The Congress (2013 film)

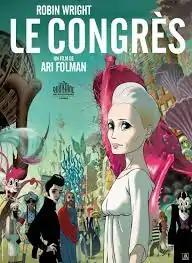
French promotional poster

The Congress is a 2013 English-language live-action/animated science-fiction drama film written and directed by Ari Folman, based on Stanisław Lem's 1971 Polish science-fiction novel "The Futurological Congress". It stars Robin Wright as a fictionalized version of herself who agrees to have a film studio use a digital clone of her in any film they want. "The Congress" then flashes forward twenty years later to her travels in the studio's animated utopia world, where anyone can become an avatar of themselves, but are required to use hallucinogenic drugs to enter a mutable illusory state. "The Congress" premiered at the 2013 Cannes Film Festival on 15 May 2013. Independent film distributor Drafthouse Films announced, along with Films We Like In Toronto, their co-acquisition of the North American rights to the film and a US theatrical and VOD/digital release planned for 2014.